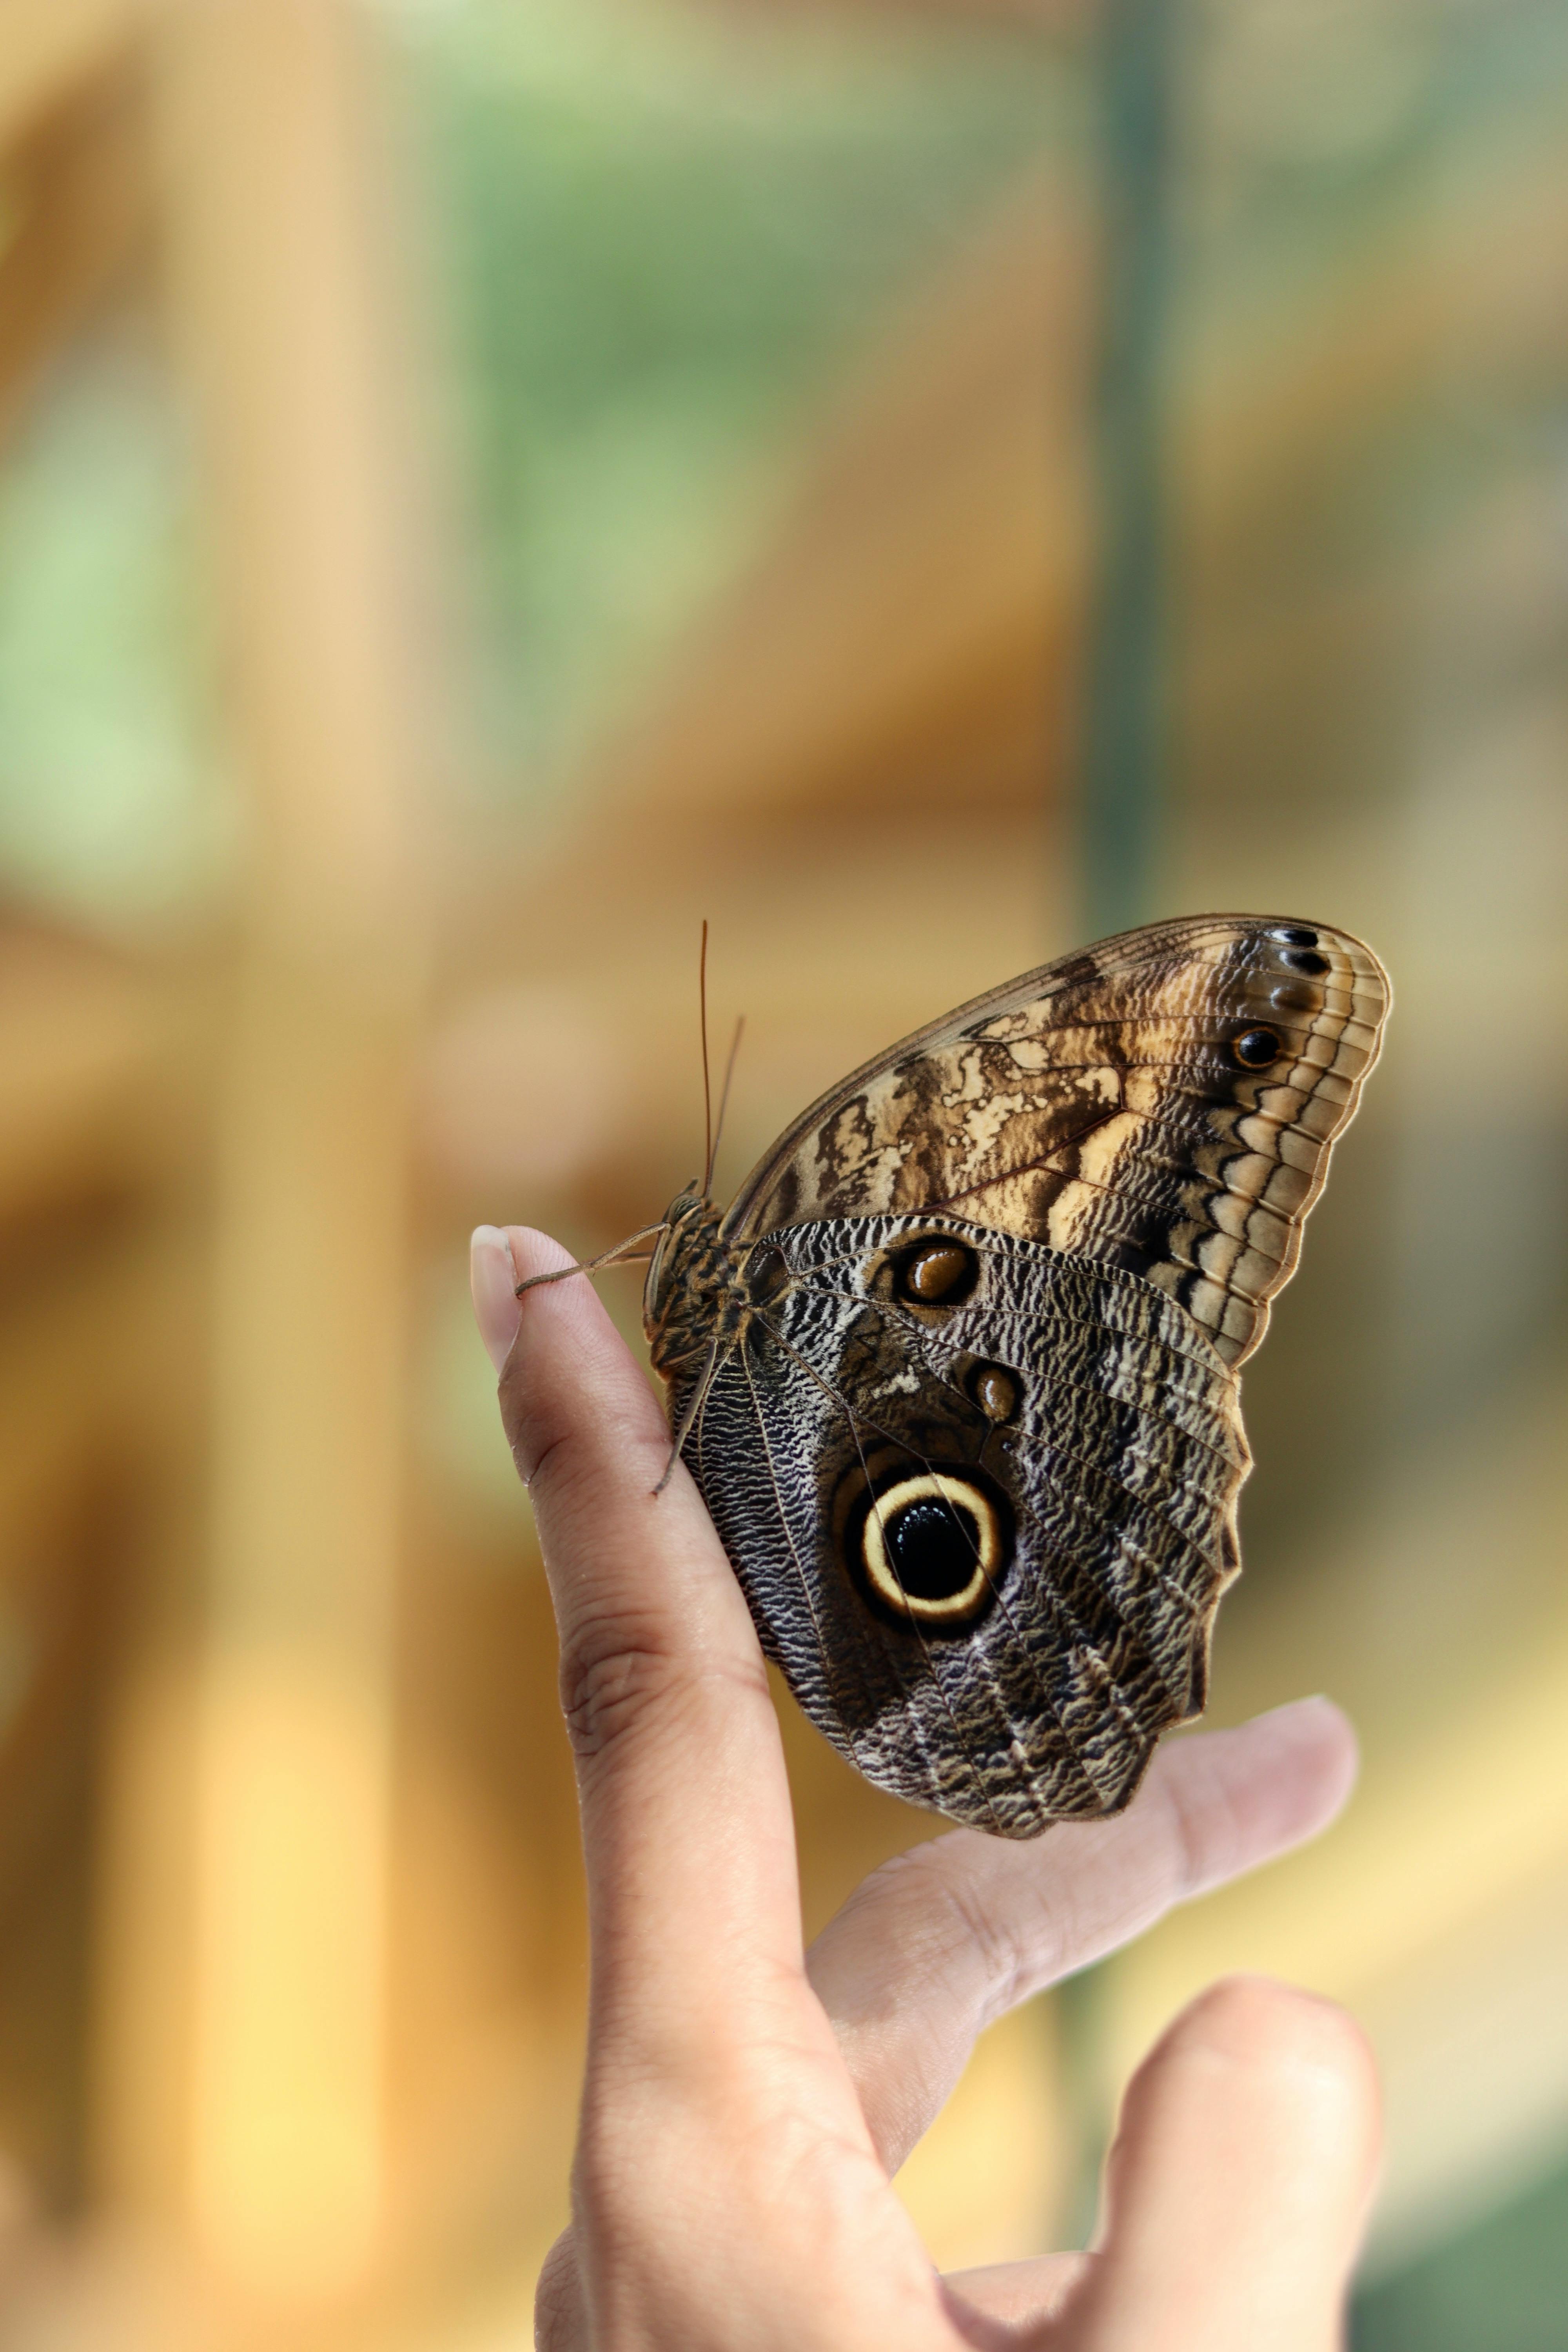
natural, butterfly, insect, pollinator, arthropod, wing, finger, lepidoptera, nail, moth, macro photography, Brush footed butterflies, Parasitism